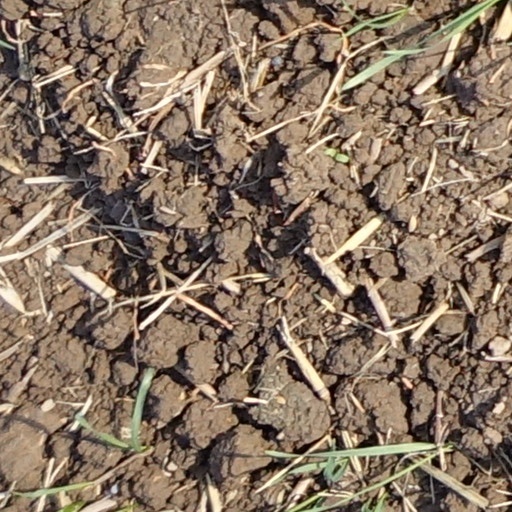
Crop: wheat